2019 United Kingdom prorogation controversy

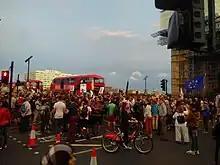
Protestors block Westminster Bridge outside Parliament on 28 August 2019.

In the week ending 24 August 2019, it was reported that within the previous 10 days Johnson had asked the attorney general, Geoffrey Cox, for legal advice on the matter of prorogation, tentatively scheduled for between the return of Parliament on 3 September and the European Council meeting on 17 October. On 28 August, Jacob Rees-Mogg, in the role of Lord President of the Council, convened a small Privy Council meeting with Mark Spencer as Chief Whip, Baroness Evans of Bowes Park as Leader of the House of Lords and the Queen whilst she was in residence at Balmoral Castle. The Queen gave her consent to prorogation, to start on the week beginning 9 September, and end with the State Opening of Parliament on 14 October.